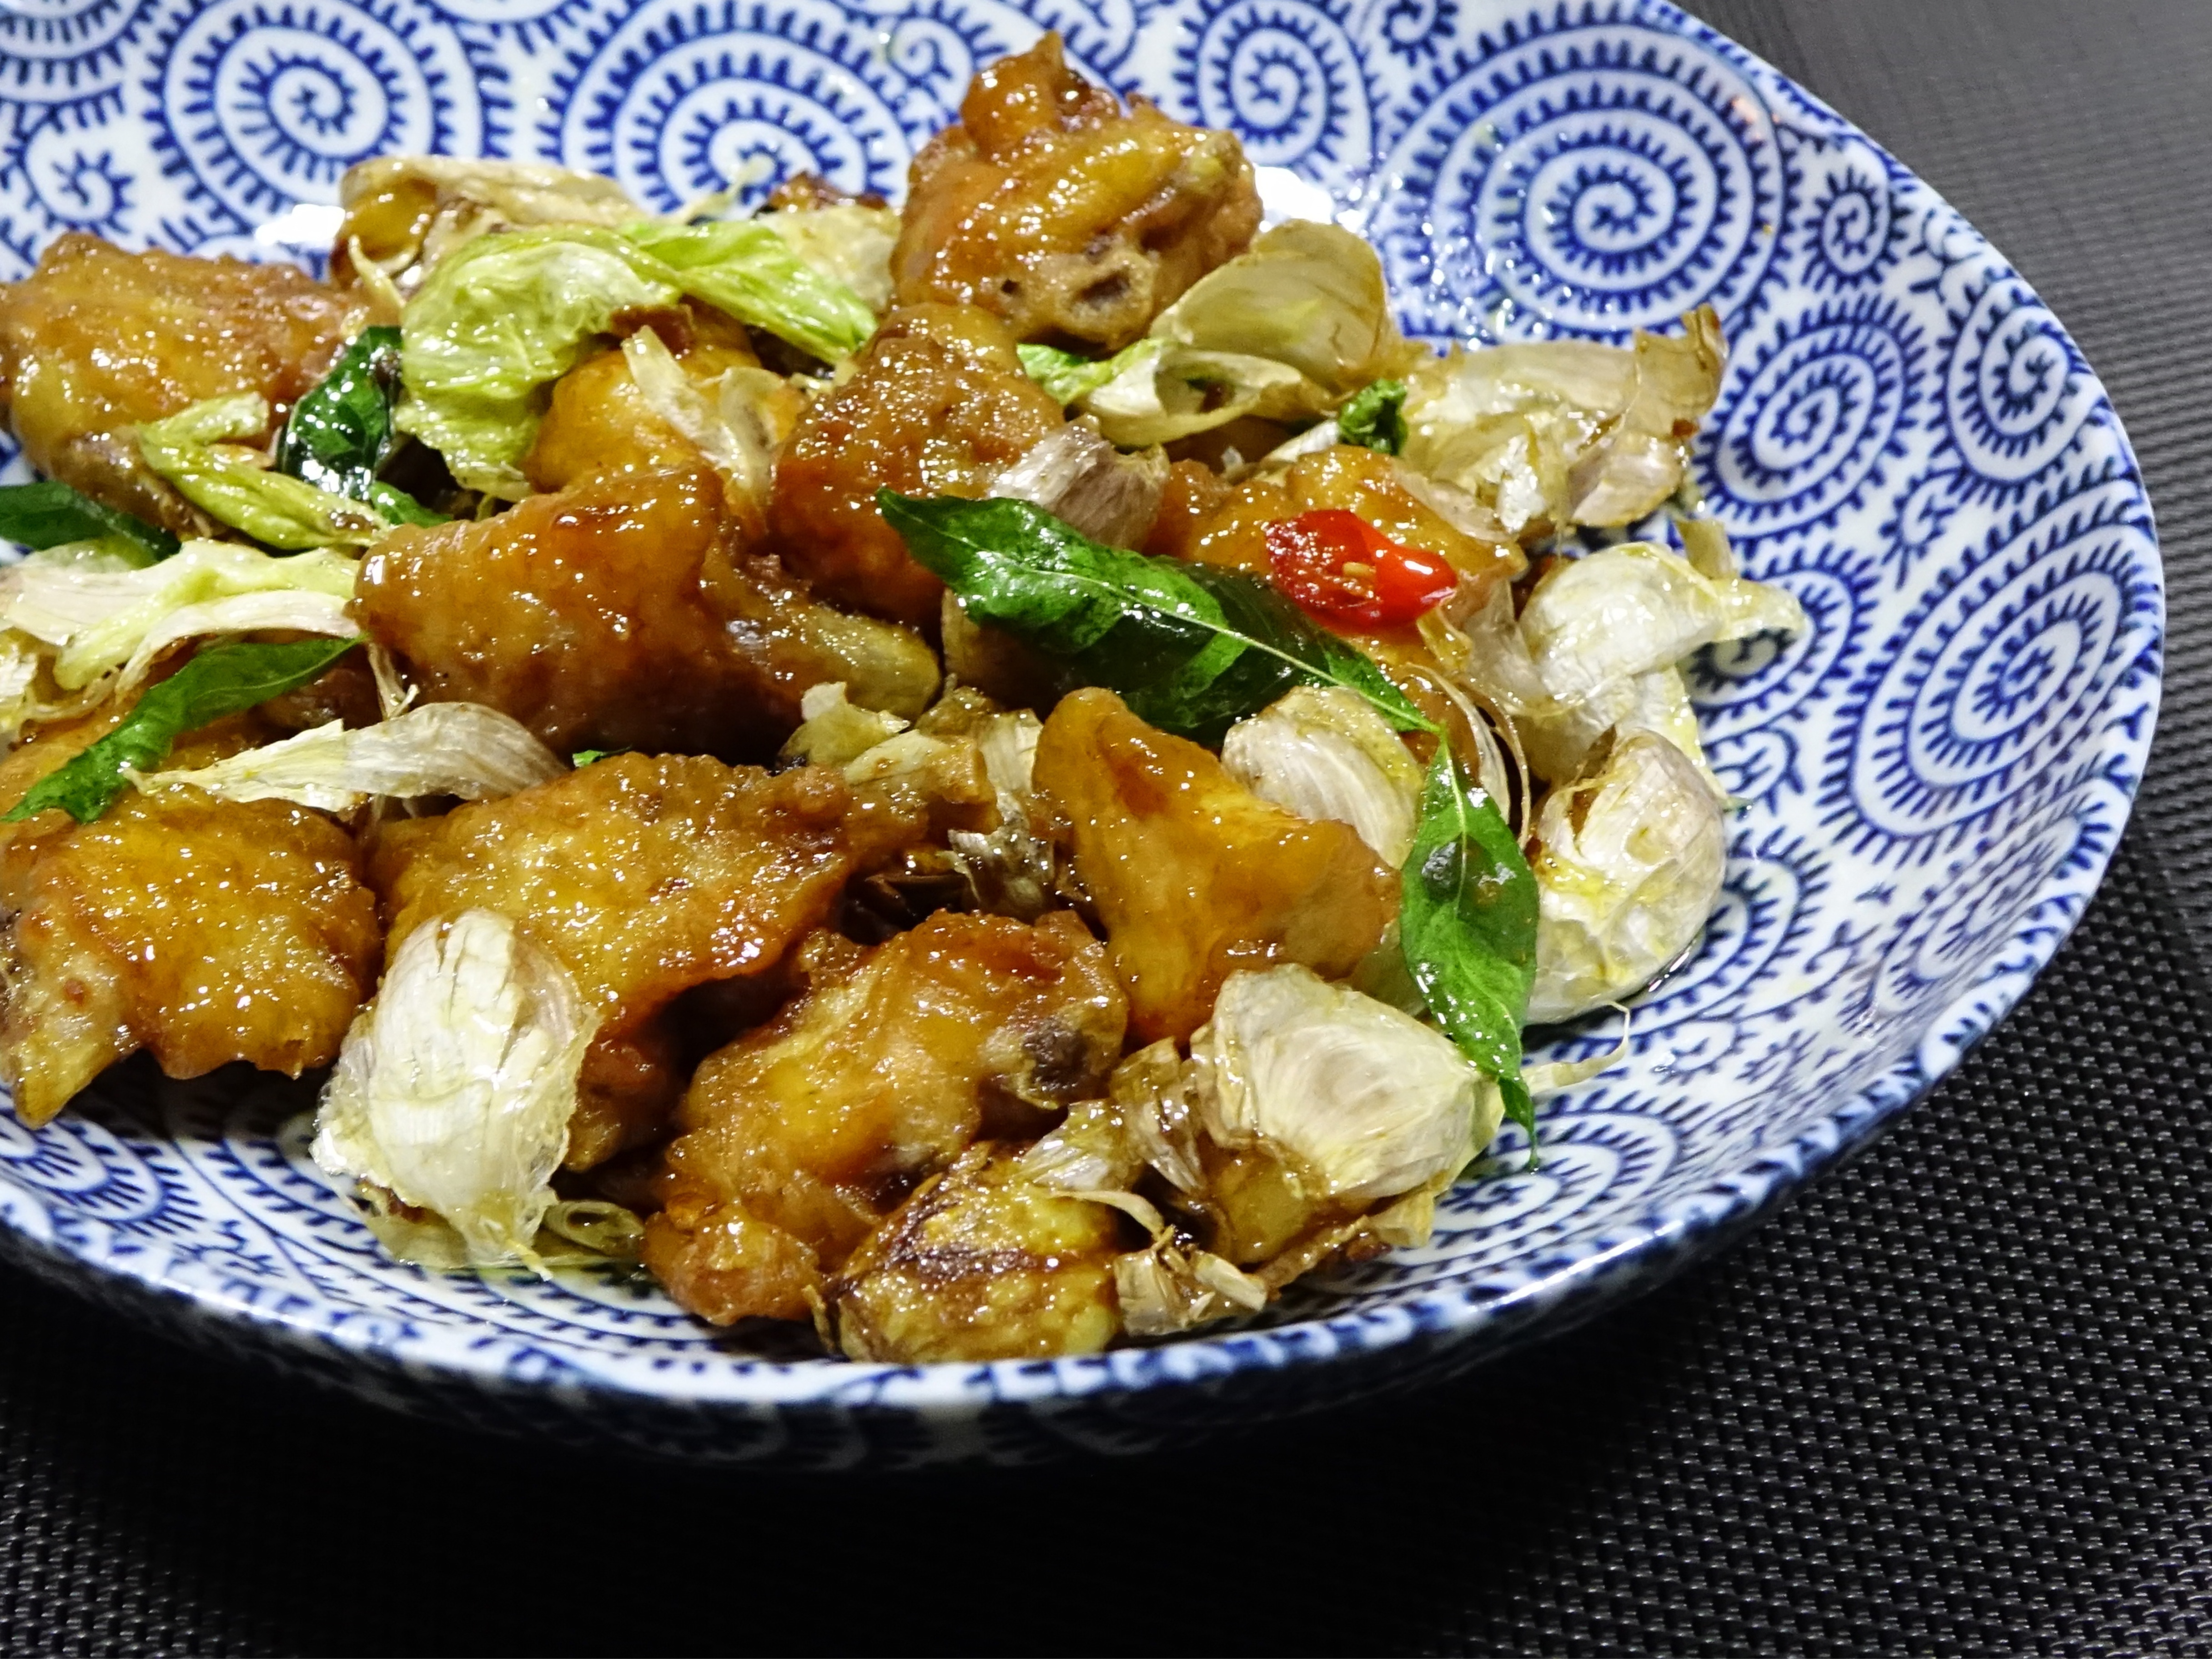
restaurant, asian, dish, food, chinese, cooking, garlic, produce, meat, cuisine, chicken, asian food, vegetarian food, curry, stir fried, thai food, chinese food